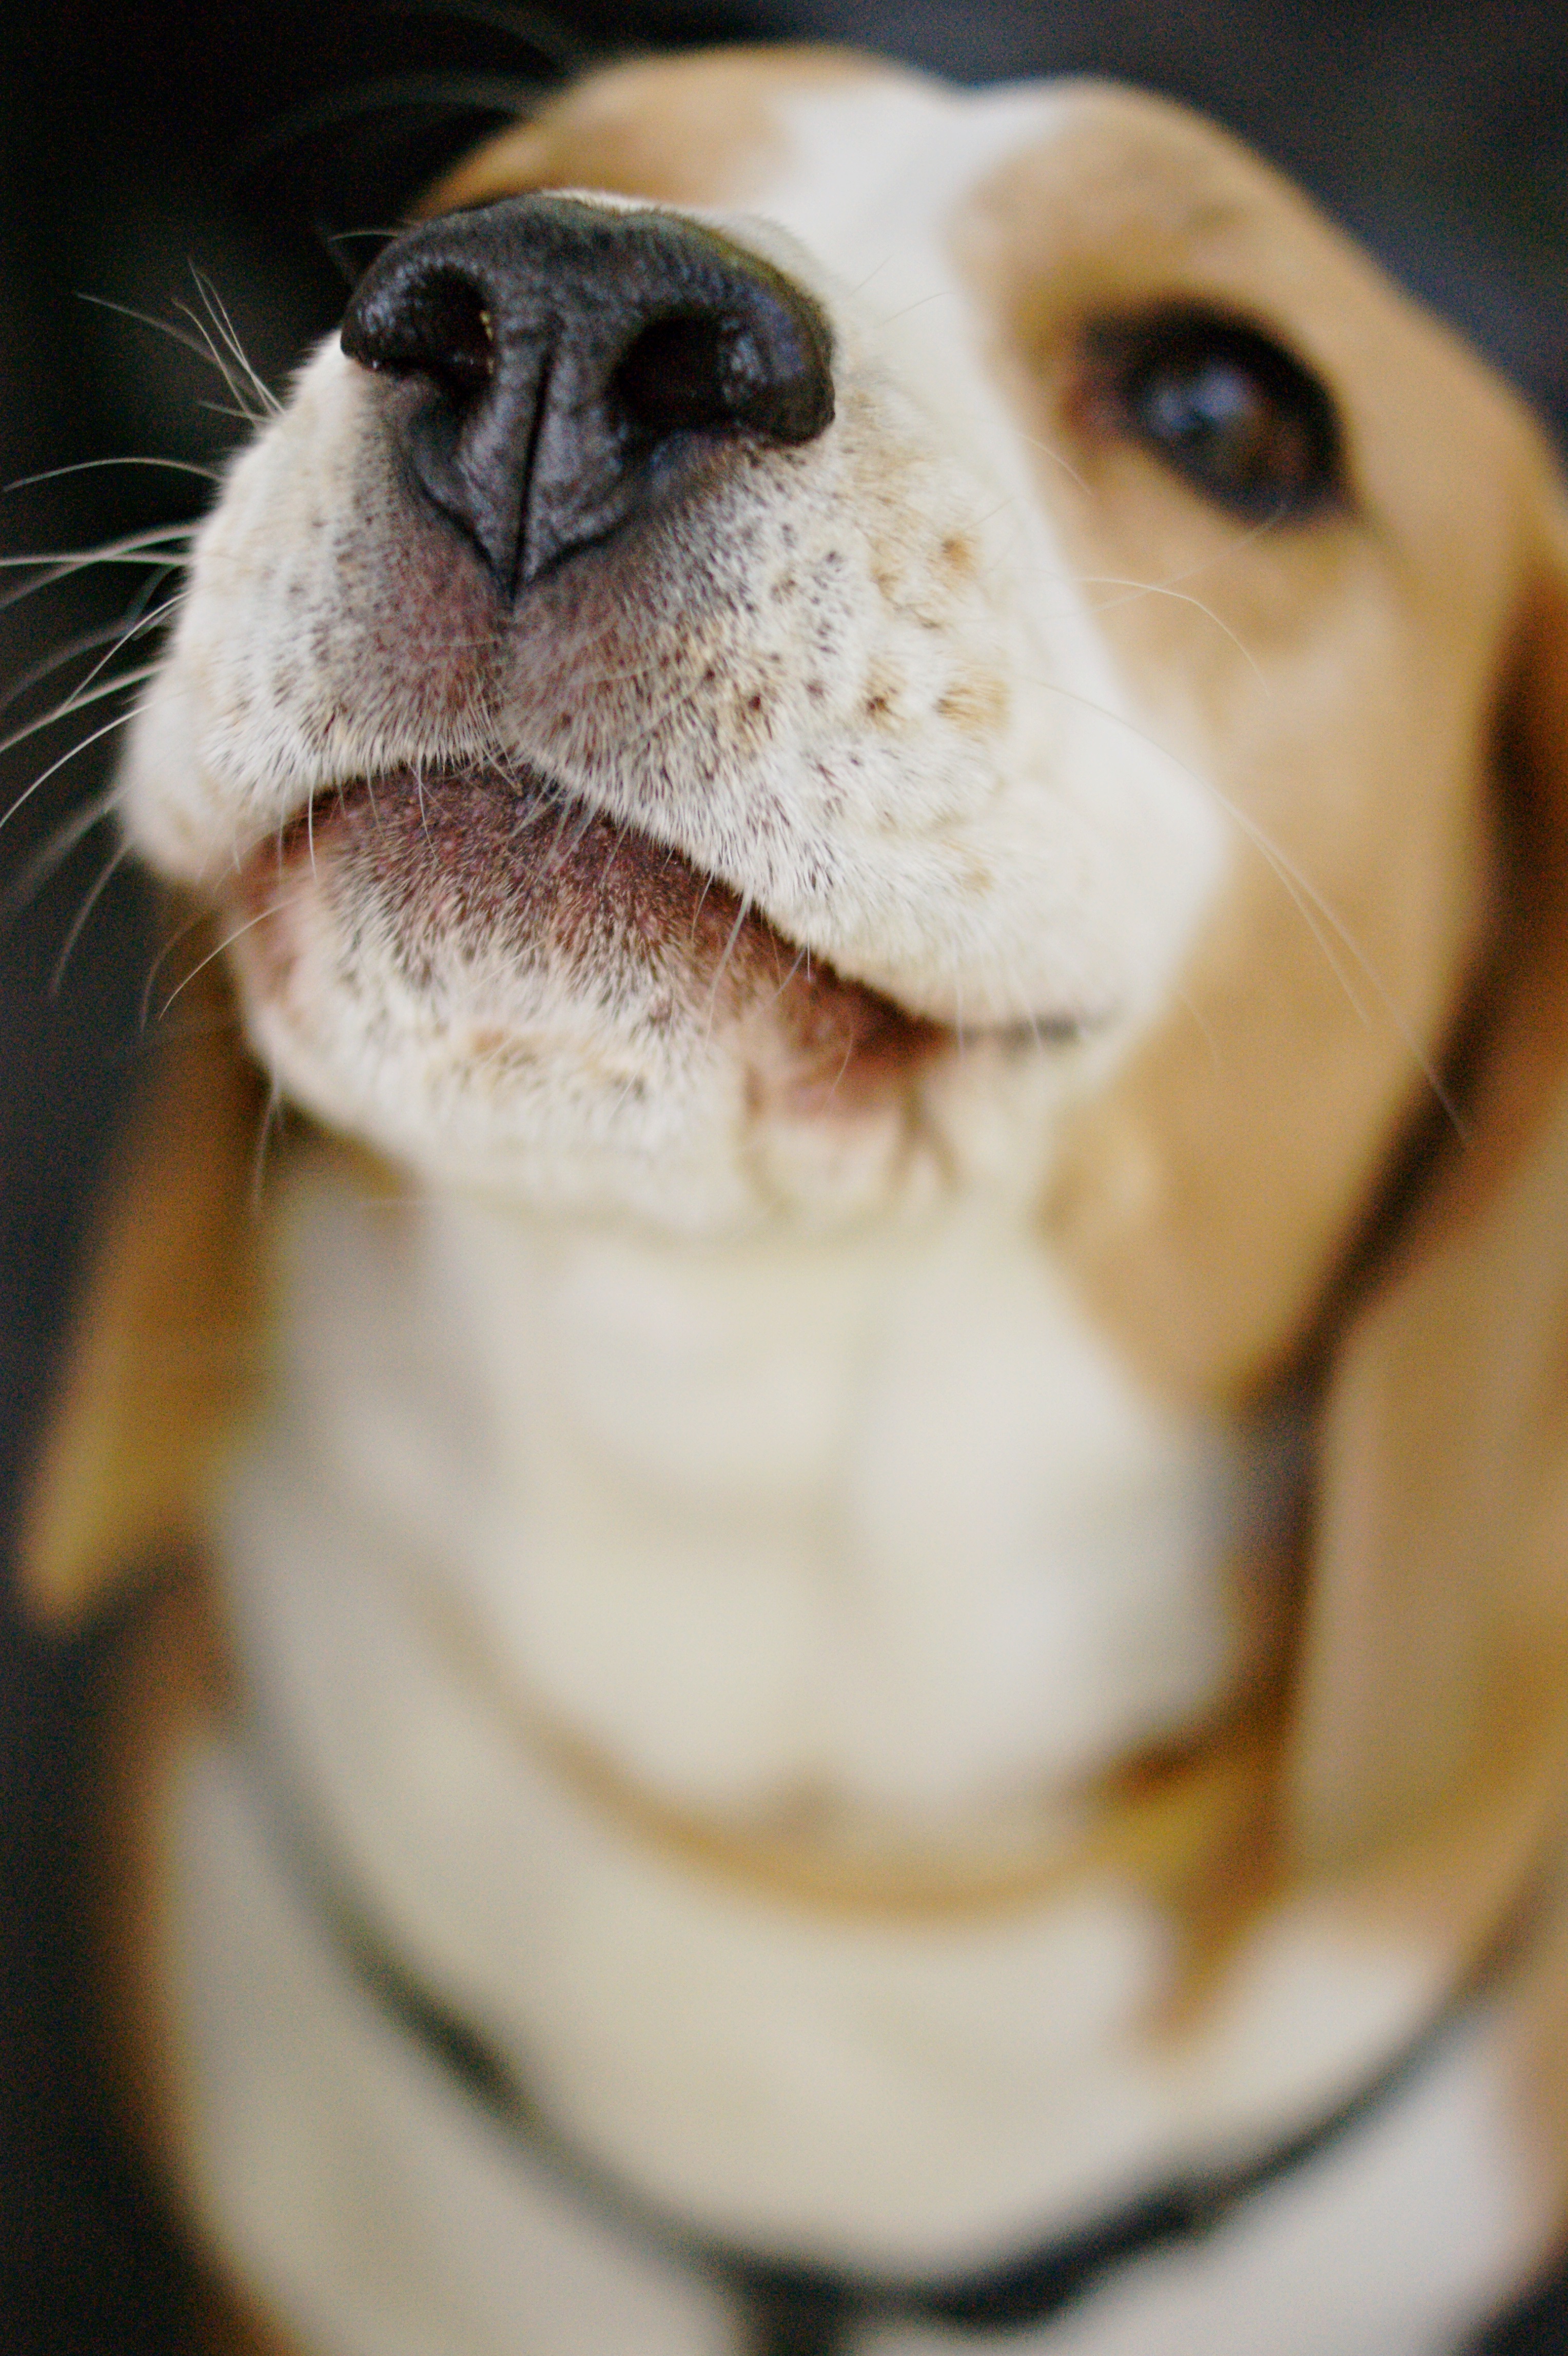
puppy, dog, animal, mammal, close up, nose, whiskers, eye, head, skin, vertebrate, beagle, doggy, the nose, a friend of man, muzzles, barks, dog like mammal